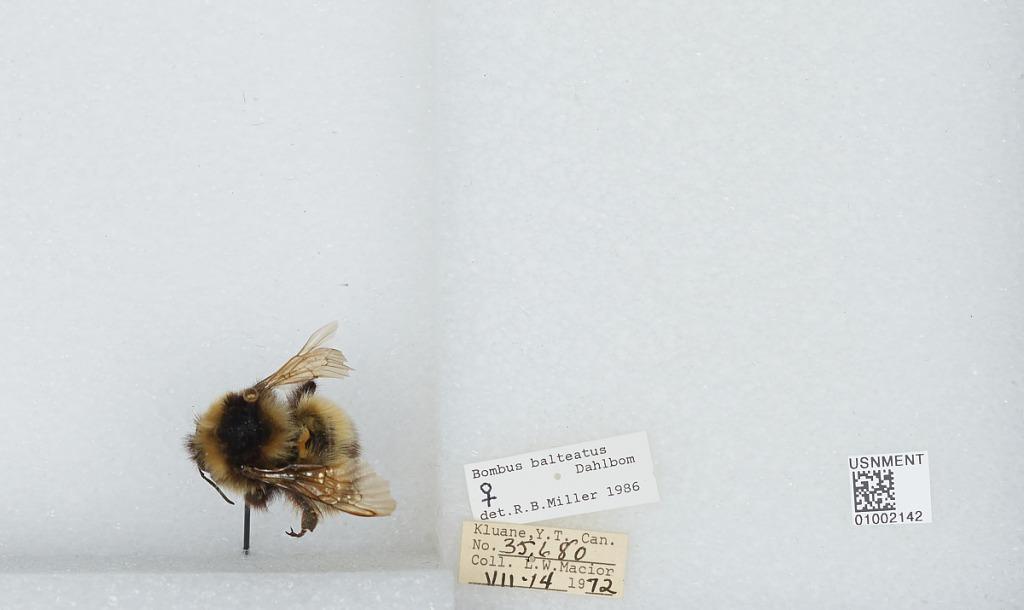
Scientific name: Bombus (Alpinobombus) balteatus Dahlbom
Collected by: L. Macior
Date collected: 1972-7-14
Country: Canada
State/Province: Yukon Territory
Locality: Kluane
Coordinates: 60.75, -139.5
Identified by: Miller, R. B.